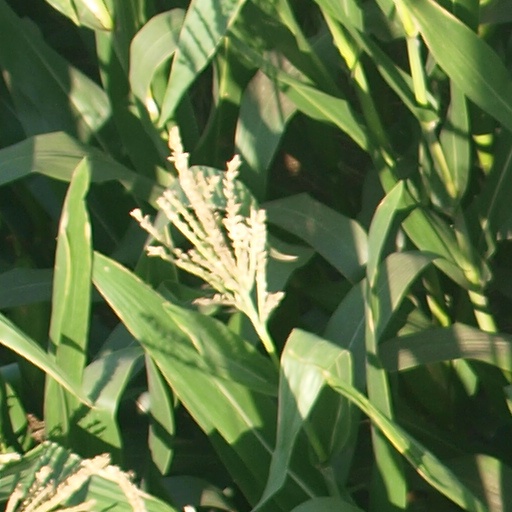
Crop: maize; corn